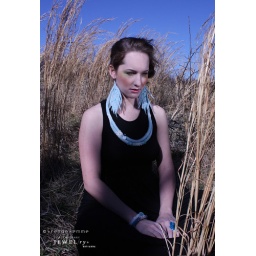
Hand-felted collar, earrings, bracelets, and matching ring in sky blue with lace and beadwork embellishments.